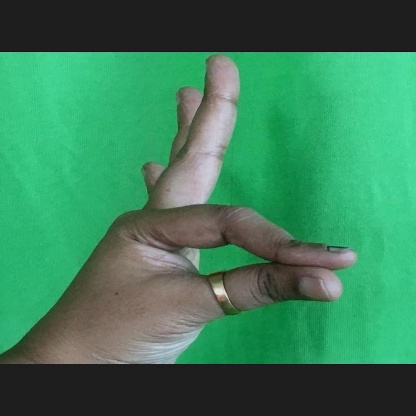
Mudra: Hamsasyam